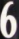
Number: 6